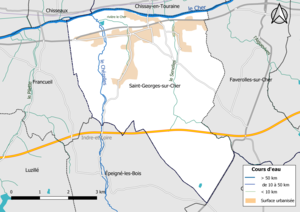
Carte du réseau hydrographique de la commune de fr:Saint-Georges-sur-Cher (Loir-et-Cher, France).
Saint-Georges-sur-Cher est une commune française de la Touraine située dans le département de Loir-et-Cher, en région Centre-Val de Loire.